Hellenic Football Federation

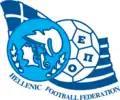
Old crest (1994–2005)

The Hellenic Football Federation (HFF) was founded on 14 November 1926 by a decision of the three major Unions of the country: Athens, Piraeus and Thessaloniki. Its foundation marked the organization of Greek football in compliance with international standards. Since then, the HFF has grown into the biggest sports federation in Greece, as football in the country is regarded as the "king of sports" coming first in the preferences of sports fans.